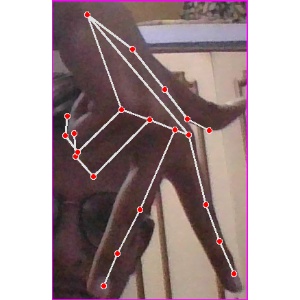
अक्षर: ग